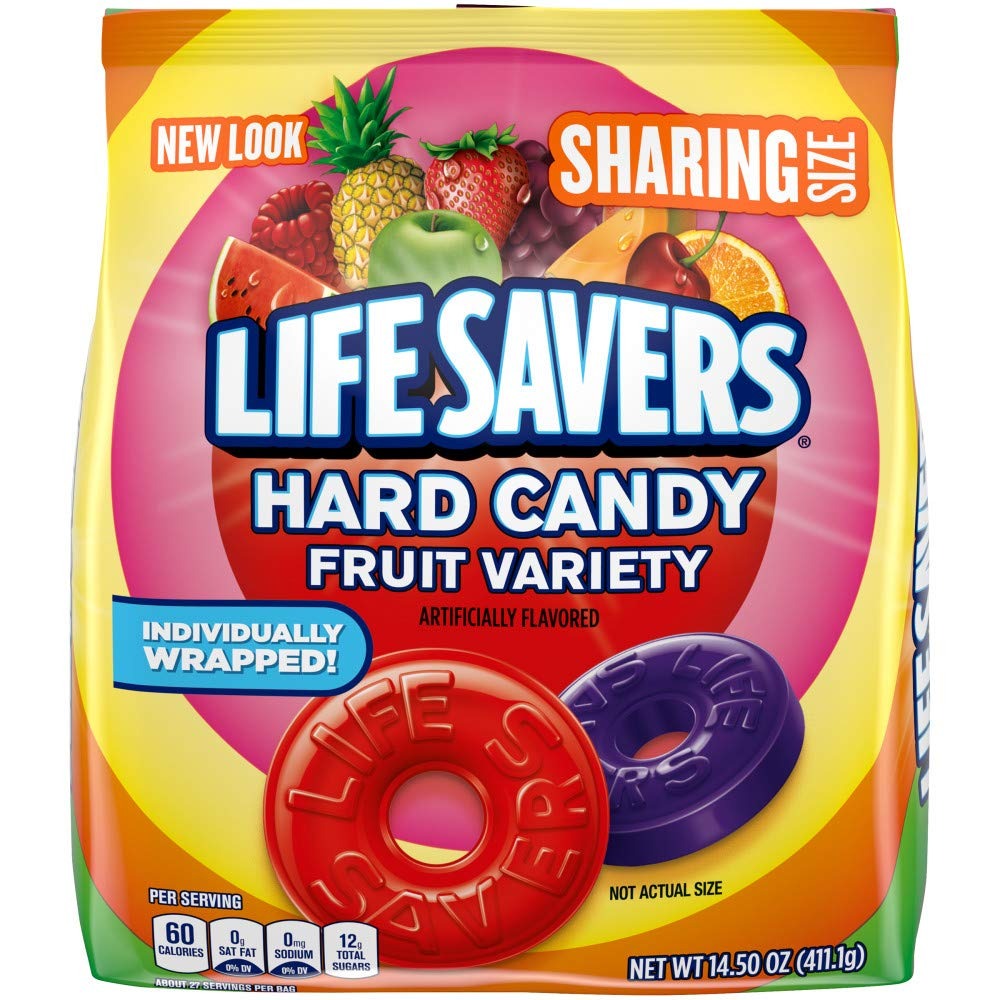
Item Name: LifeSavers 5 Flavors Hard Candy, 14.5-Ounce Bag
Bullet Point 1: Contains one (1) 14.5-ounce sharing size bag of LIFE SAVERS Fruity Variety Hard Candy
Bullet Point 2: LIFE SAVERS Hard Candy features: watermelon, pineapple, mango melon, wild cherry, fruit punch, green apple, grape, tangerine, strawberry and raspberry fruit flavors
Bullet Point 3: Brighten up candy buffets and fill piñatas with Fruity LIFE SAVERS Hard Candies
Bullet Point 4: Stock the office pantry with the LIFE SAVERS Hard Candy
Bullet Point 5: Perfect for parties and movie night treats
Value: 14.5
Unit: Ounce

Price: 10.43